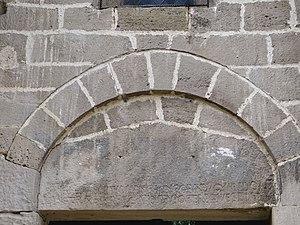
Castelnau-Pégayrols - Église Saint-Michel - Inscription au-dessus de l'entrée de l'église This building is indexed in the Base Mérimée, a database of architectural heritage maintained by the French Ministry of Culture,
L'église Saint-Michel est une église catholique située à Castelnau-Pégayrols, en France.